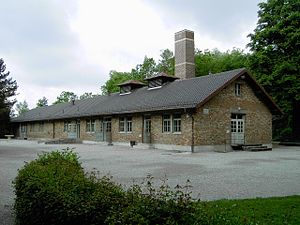
Dachau koncentrationslejr / Galleri
Dachau var den første nazistiske koncentrationslejr. Den lå i Sydtyskland nær byen Dachau omkring 16 kilometer nordvest for München. Lejren blev indrettet i et nedlagt krudtværk og taget i brug 22. marts 1933, samme år, som Hitler kom til magten i Tyskland. Mere end 200.000 fanger fra omkring 30 lande var indsat i Dachau.